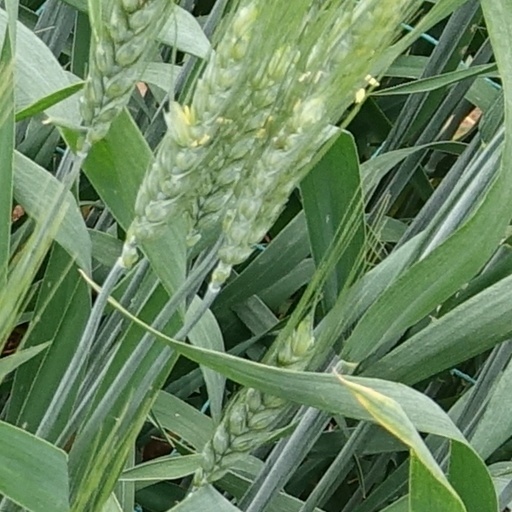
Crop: wheat